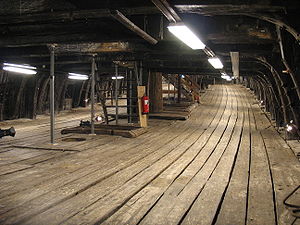
Batteridæk
Det nederste batteridæk på det svenske krigsskib Vasa, vue mod stævnen.
Et batteridæk er betegnelsen på det eller de dæk på et sejlskib, hvor der er anbragt kanoner. Kanonerne kan føres ud gennem åbninger i skibssiden kaldet kanonporte. I tilfælde af, at der var flere batteridæk, hvilket kun fandtes på linjeskibene, var kanonerne med de største kalibre anbragt på nederste dæk for ikke at påvirke skibets stabilitet for meget. Linjeskibe havde to eller tre batteridæk. Desuden kunne der være anbragt kanoner på bakken, lige som der kunne være anbragt mindre kanoner som svingbasser på rælingen og i mærsene. Batteridækkene fungerede også som beboelse for skibsbesætningen, idet hængekøjer var ophængt mellem kanonerne, lige som borde og bænke var opstillet der.